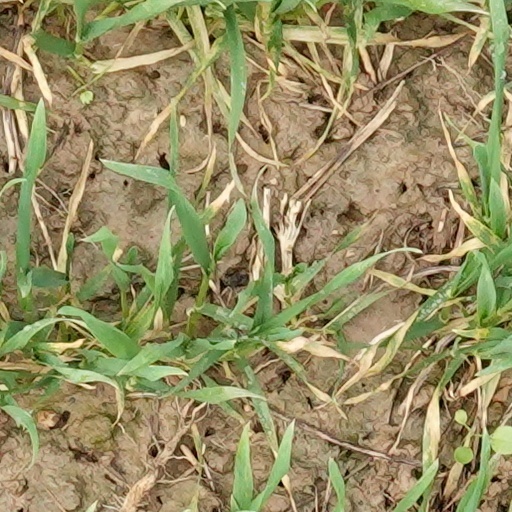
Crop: wheat